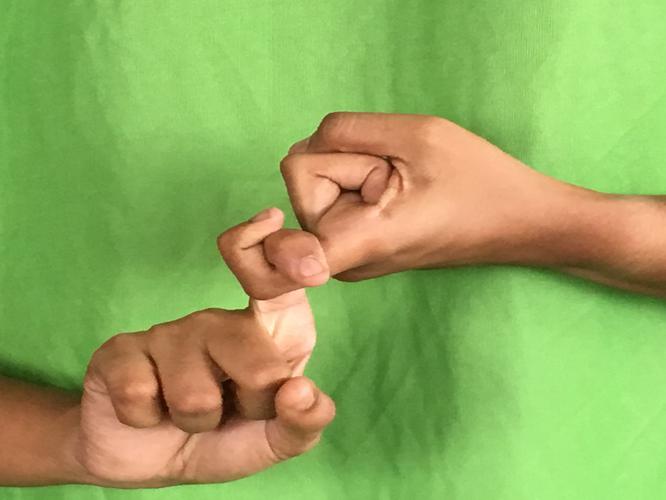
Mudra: Pasha
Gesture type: double_hand